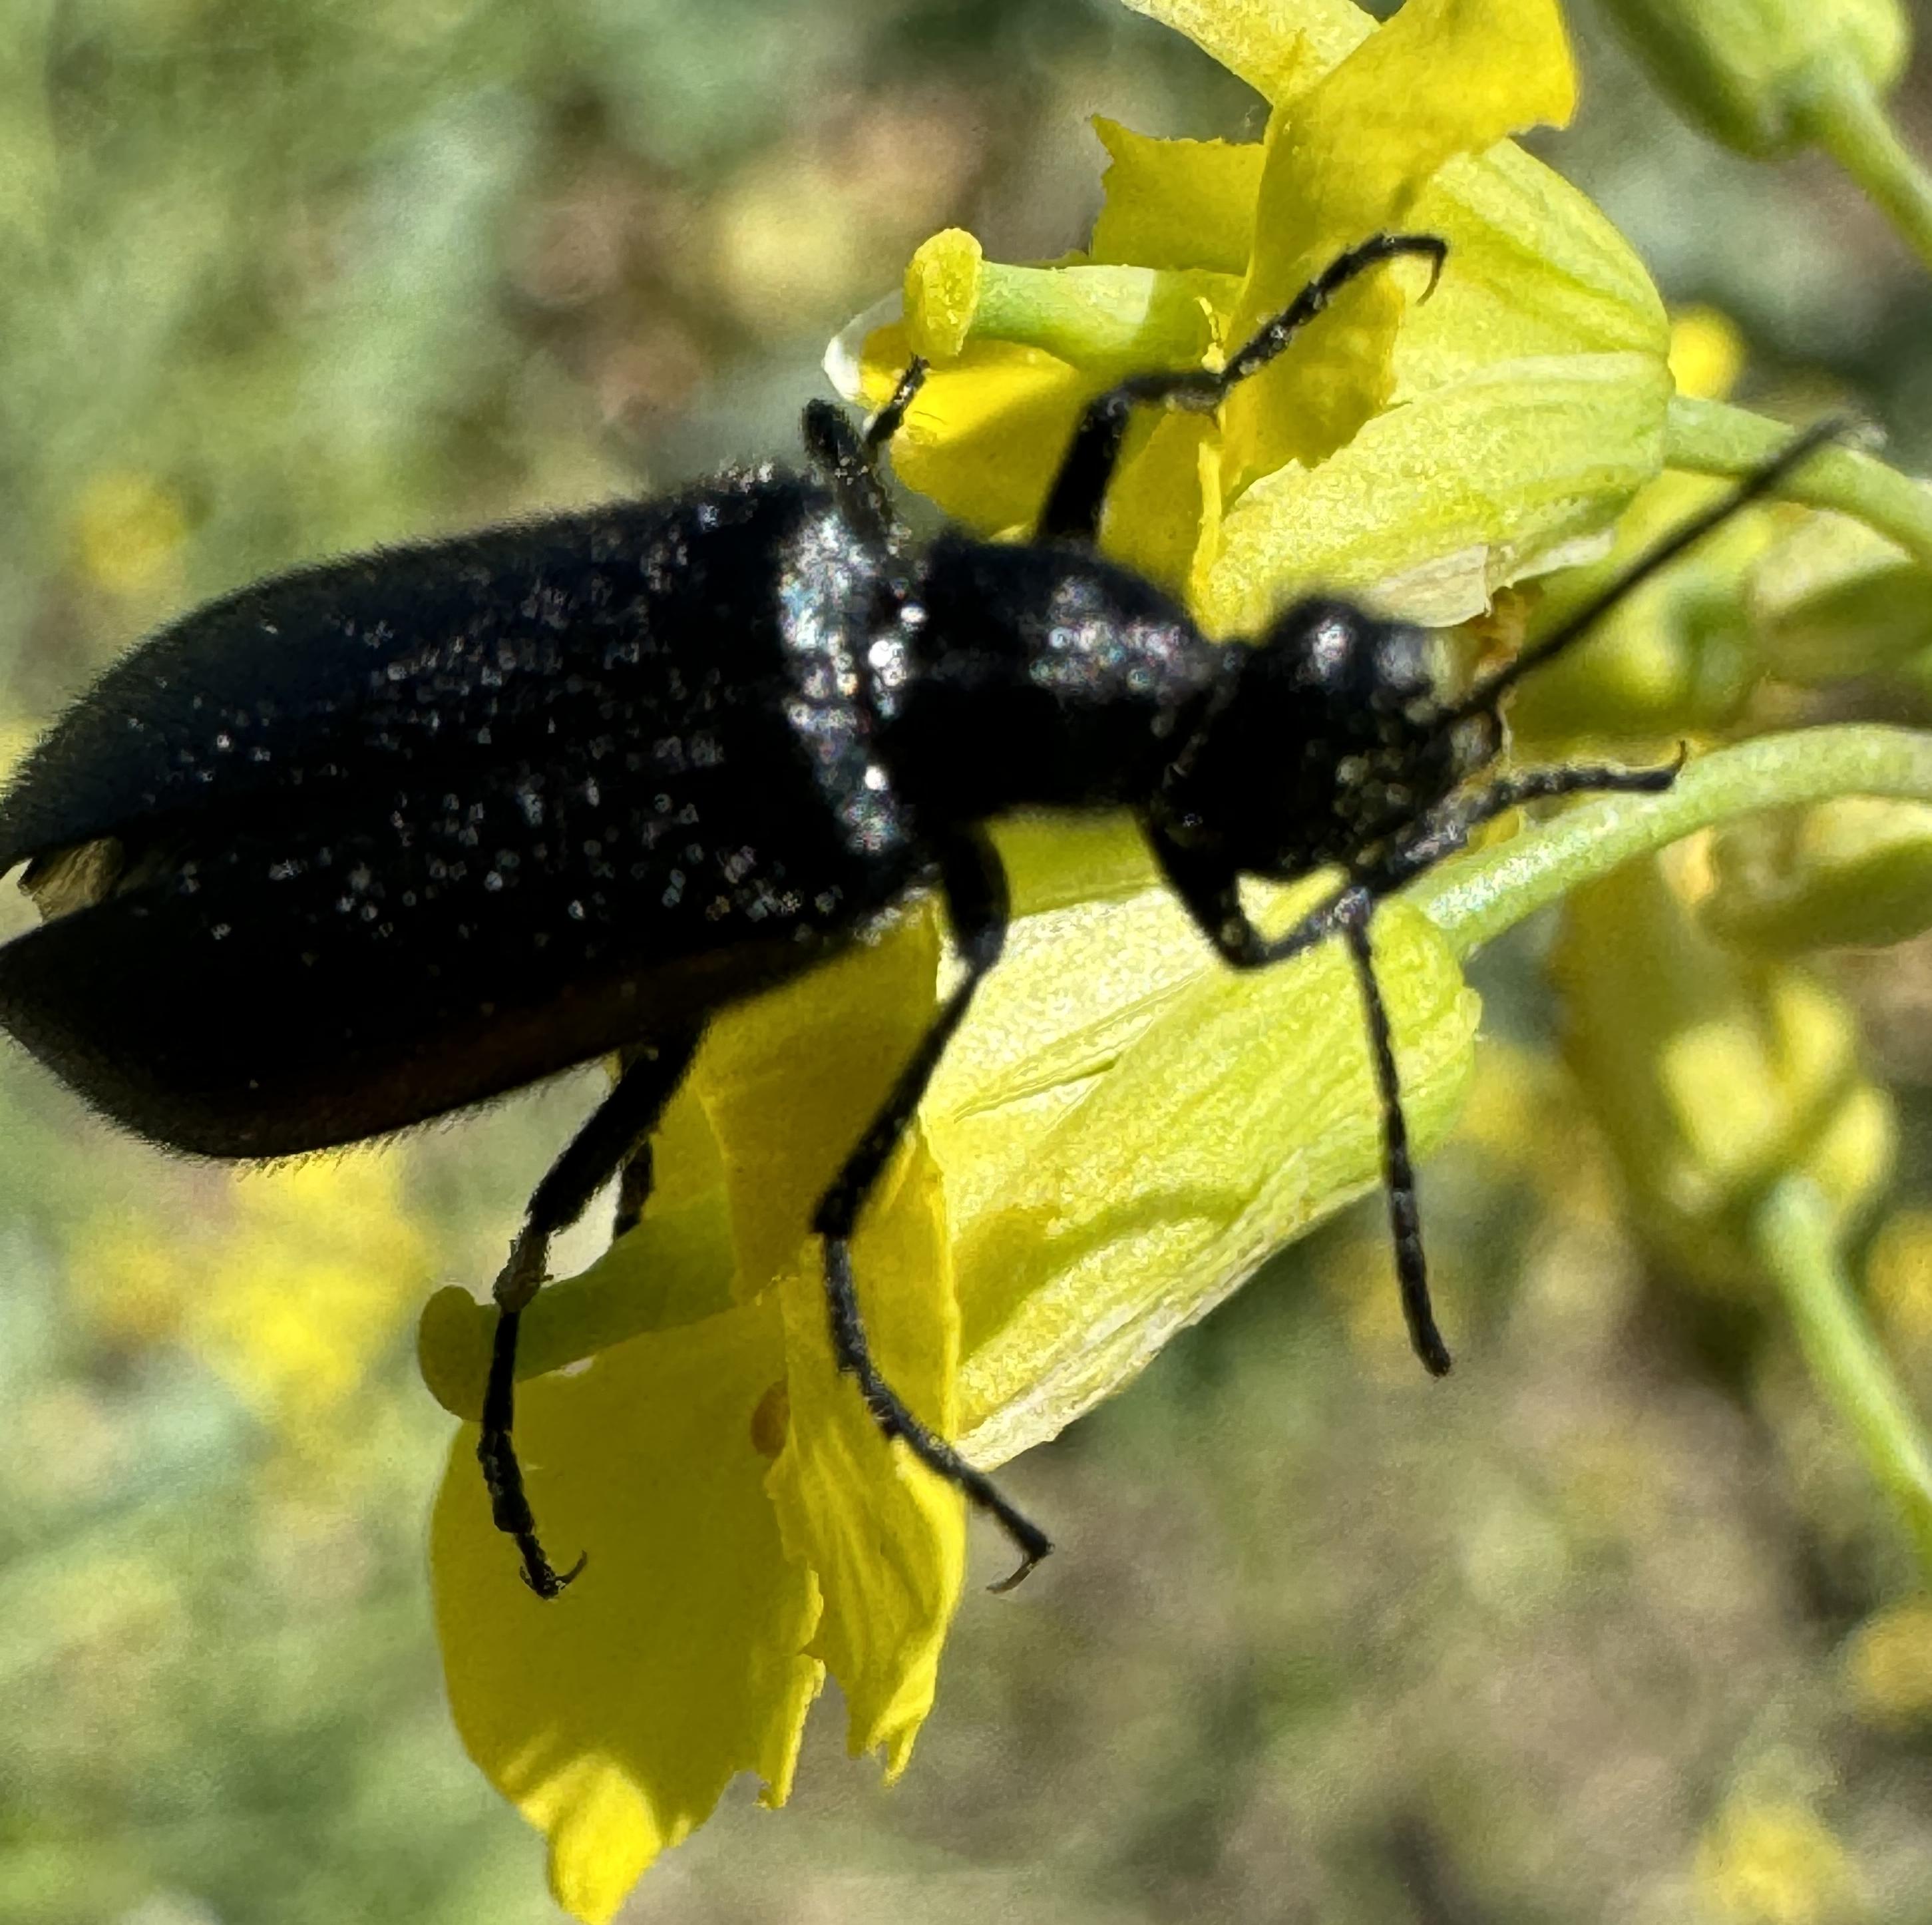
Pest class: occasional_pest